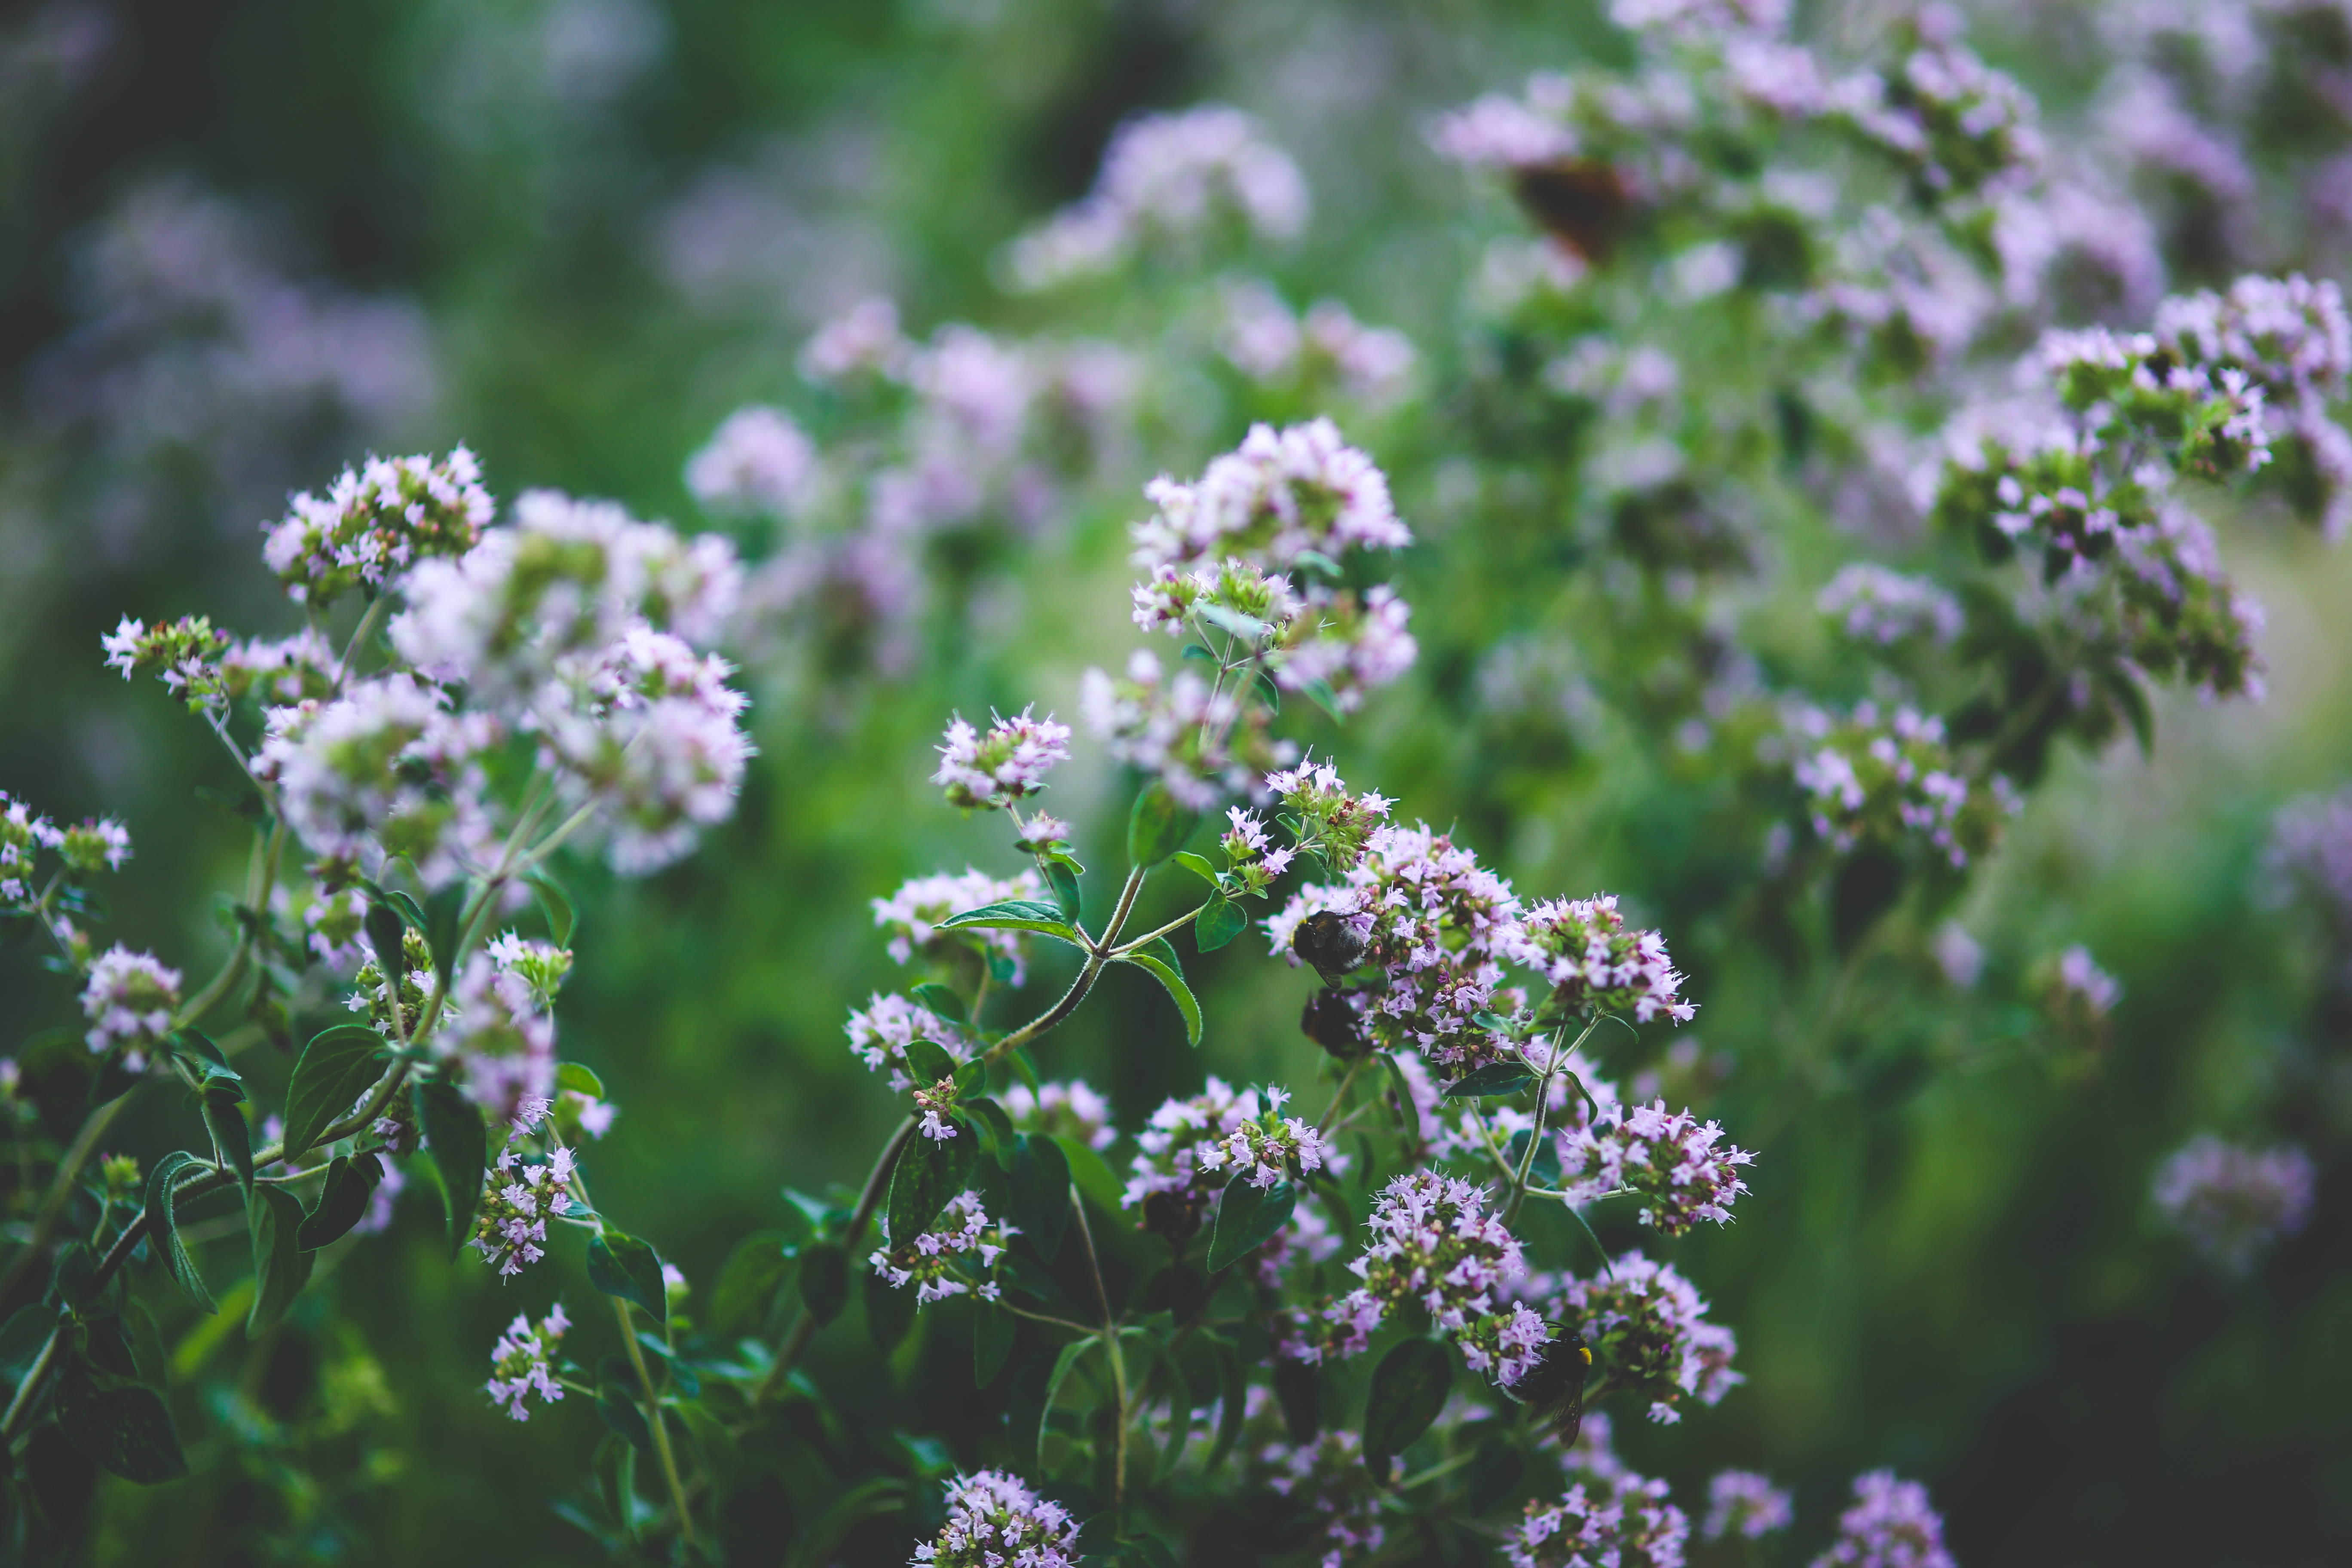
nature, blossom, plant, meadow, leaf, flower, purple, summer, green, spice, herb, botany, blooming, garden, flora, lavender, wildflower, flowers, leaves, background, violet, spices, little, oregano, yarrow, macro photography, anthriscus, flowering plant, cow parsley, annual plant, land plant, english lavender, breckland thyme